2000 PSOE federal party congress

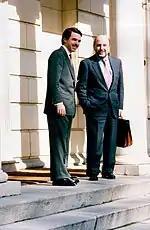
The congress was triggered by Joaquín Almunia's resignation as PSOE leader, following José María Aznar's landslide victory in the 2000 Spanish general election (both men pictured in 1997).

Since the early 1990s, the Spanish Socialist Workers' Party (PSOE) had been embroiled in an internal power and ideological struggle between those following the doctrine of its deputy secretary-general, Alfonso Guerra (dubbed as "guerristas"), and those supporting the party's renovation, headed by party leader Felipe González (referred to as "renovadores", Spanish for "renovators"); this had been publicly revealed in the 1994 party congress, which resulted in Guerra losing control of the party apparatus to the renovator faction. The 1996 Spanish general election saw the PSOE lose the national government for the first time since 1982, with José María Aznar of the People's Party (PP) becoming new prime minister through an alliance with peripheral nationalist parties, in what would be coined as the "Majestic Pact".